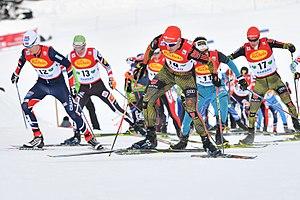
Cette page reprend les résultats des différentes compétitions de combiné nordique de l'année 2016.